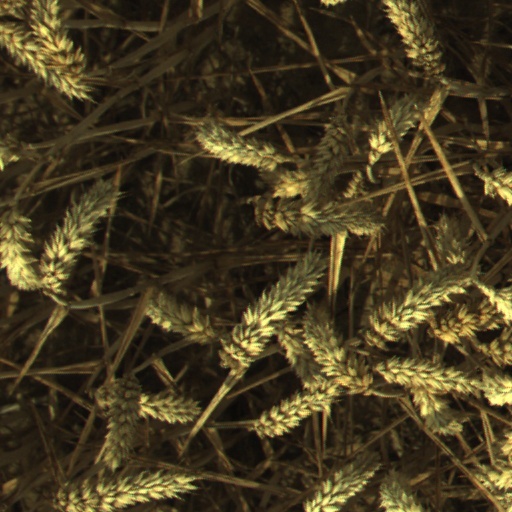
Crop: wheat